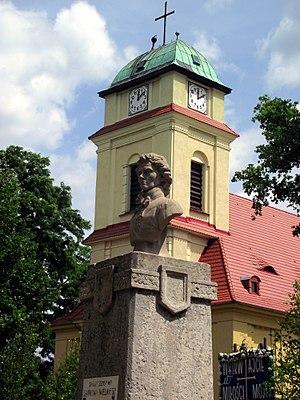
Gądków Wielki est un village polonais de la gmina de Torzym dans la powiat de Sulęcin de la voïvodie de Lubusz dans l'ouest de la Pologne.